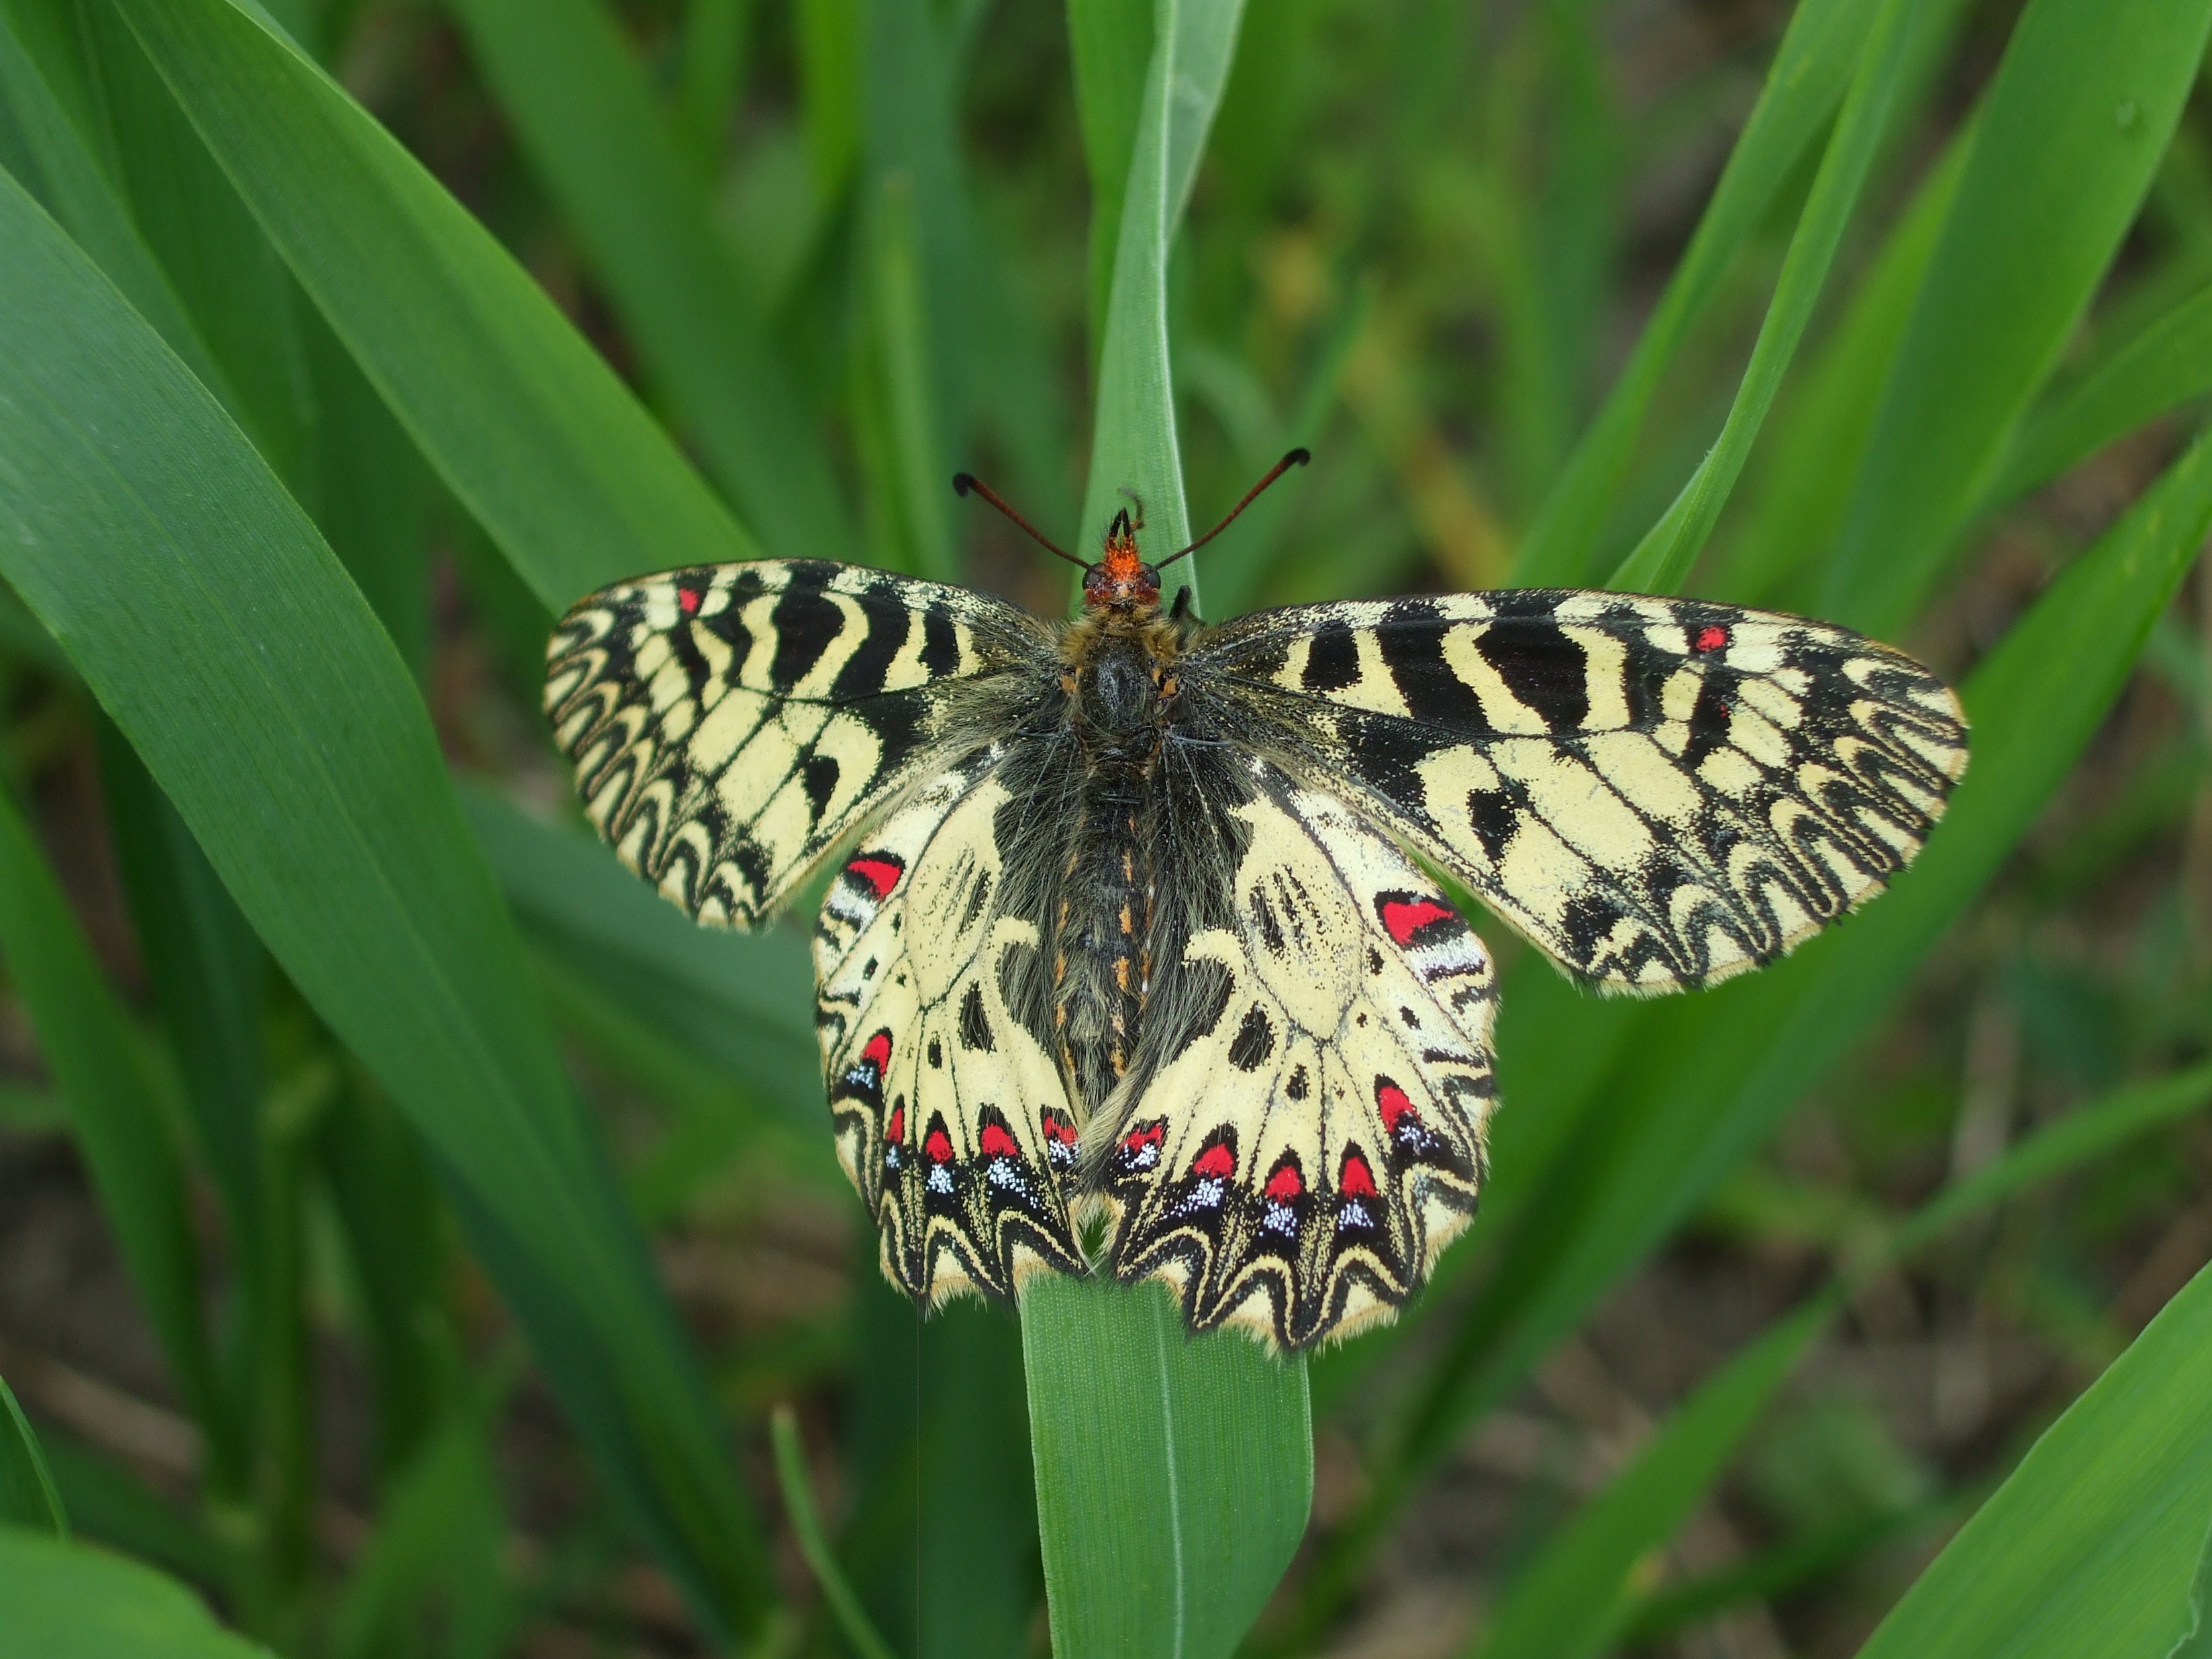
nature, wing, flower, green, insect, botany, butterfly, flora, fauna, invertebrate, monarch butterfly, macro photography, arthropod, pollinator, moths and butterflies, lycaenid